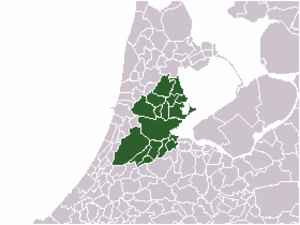
Stadsregio Amsterdam